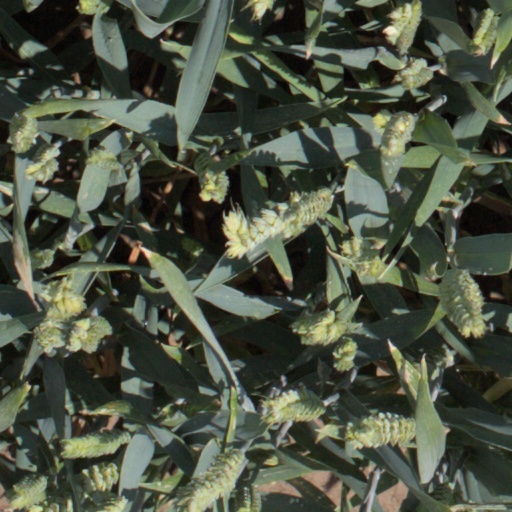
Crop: wheat